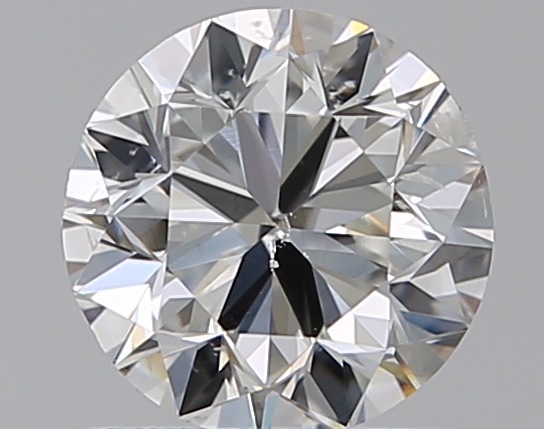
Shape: round
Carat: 0.9
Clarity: SI2
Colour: H
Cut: VG
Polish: EX
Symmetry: VG
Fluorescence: F
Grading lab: GIA
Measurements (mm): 5.96 x 6.03 x 3.86